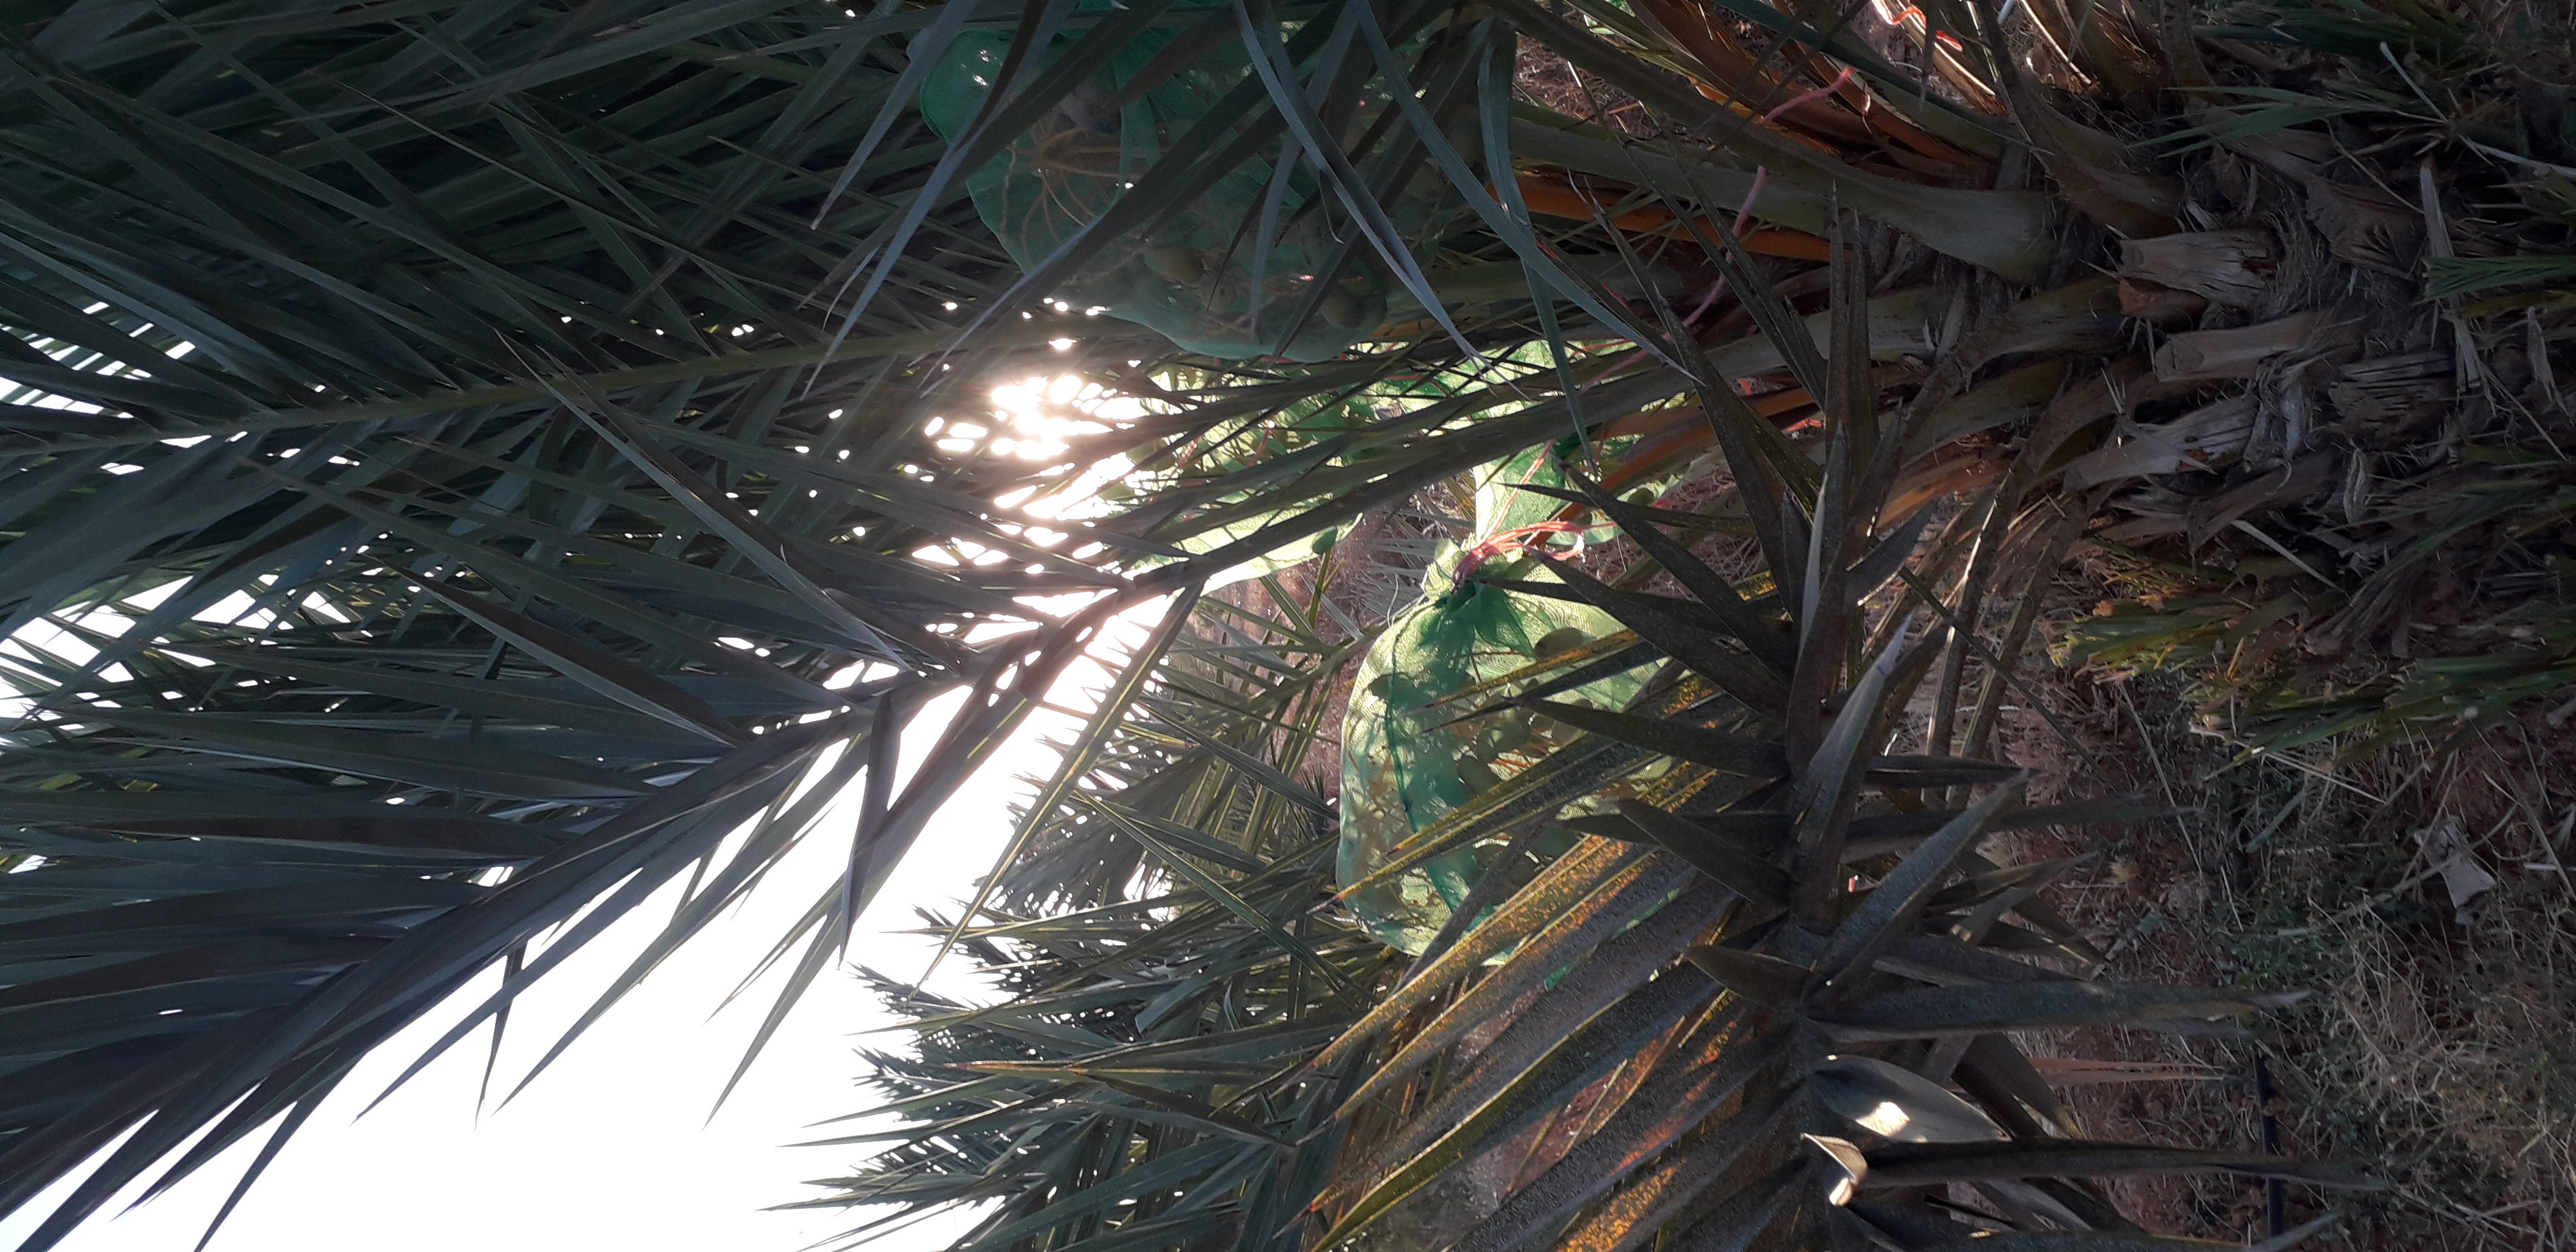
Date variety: Boumajhoul